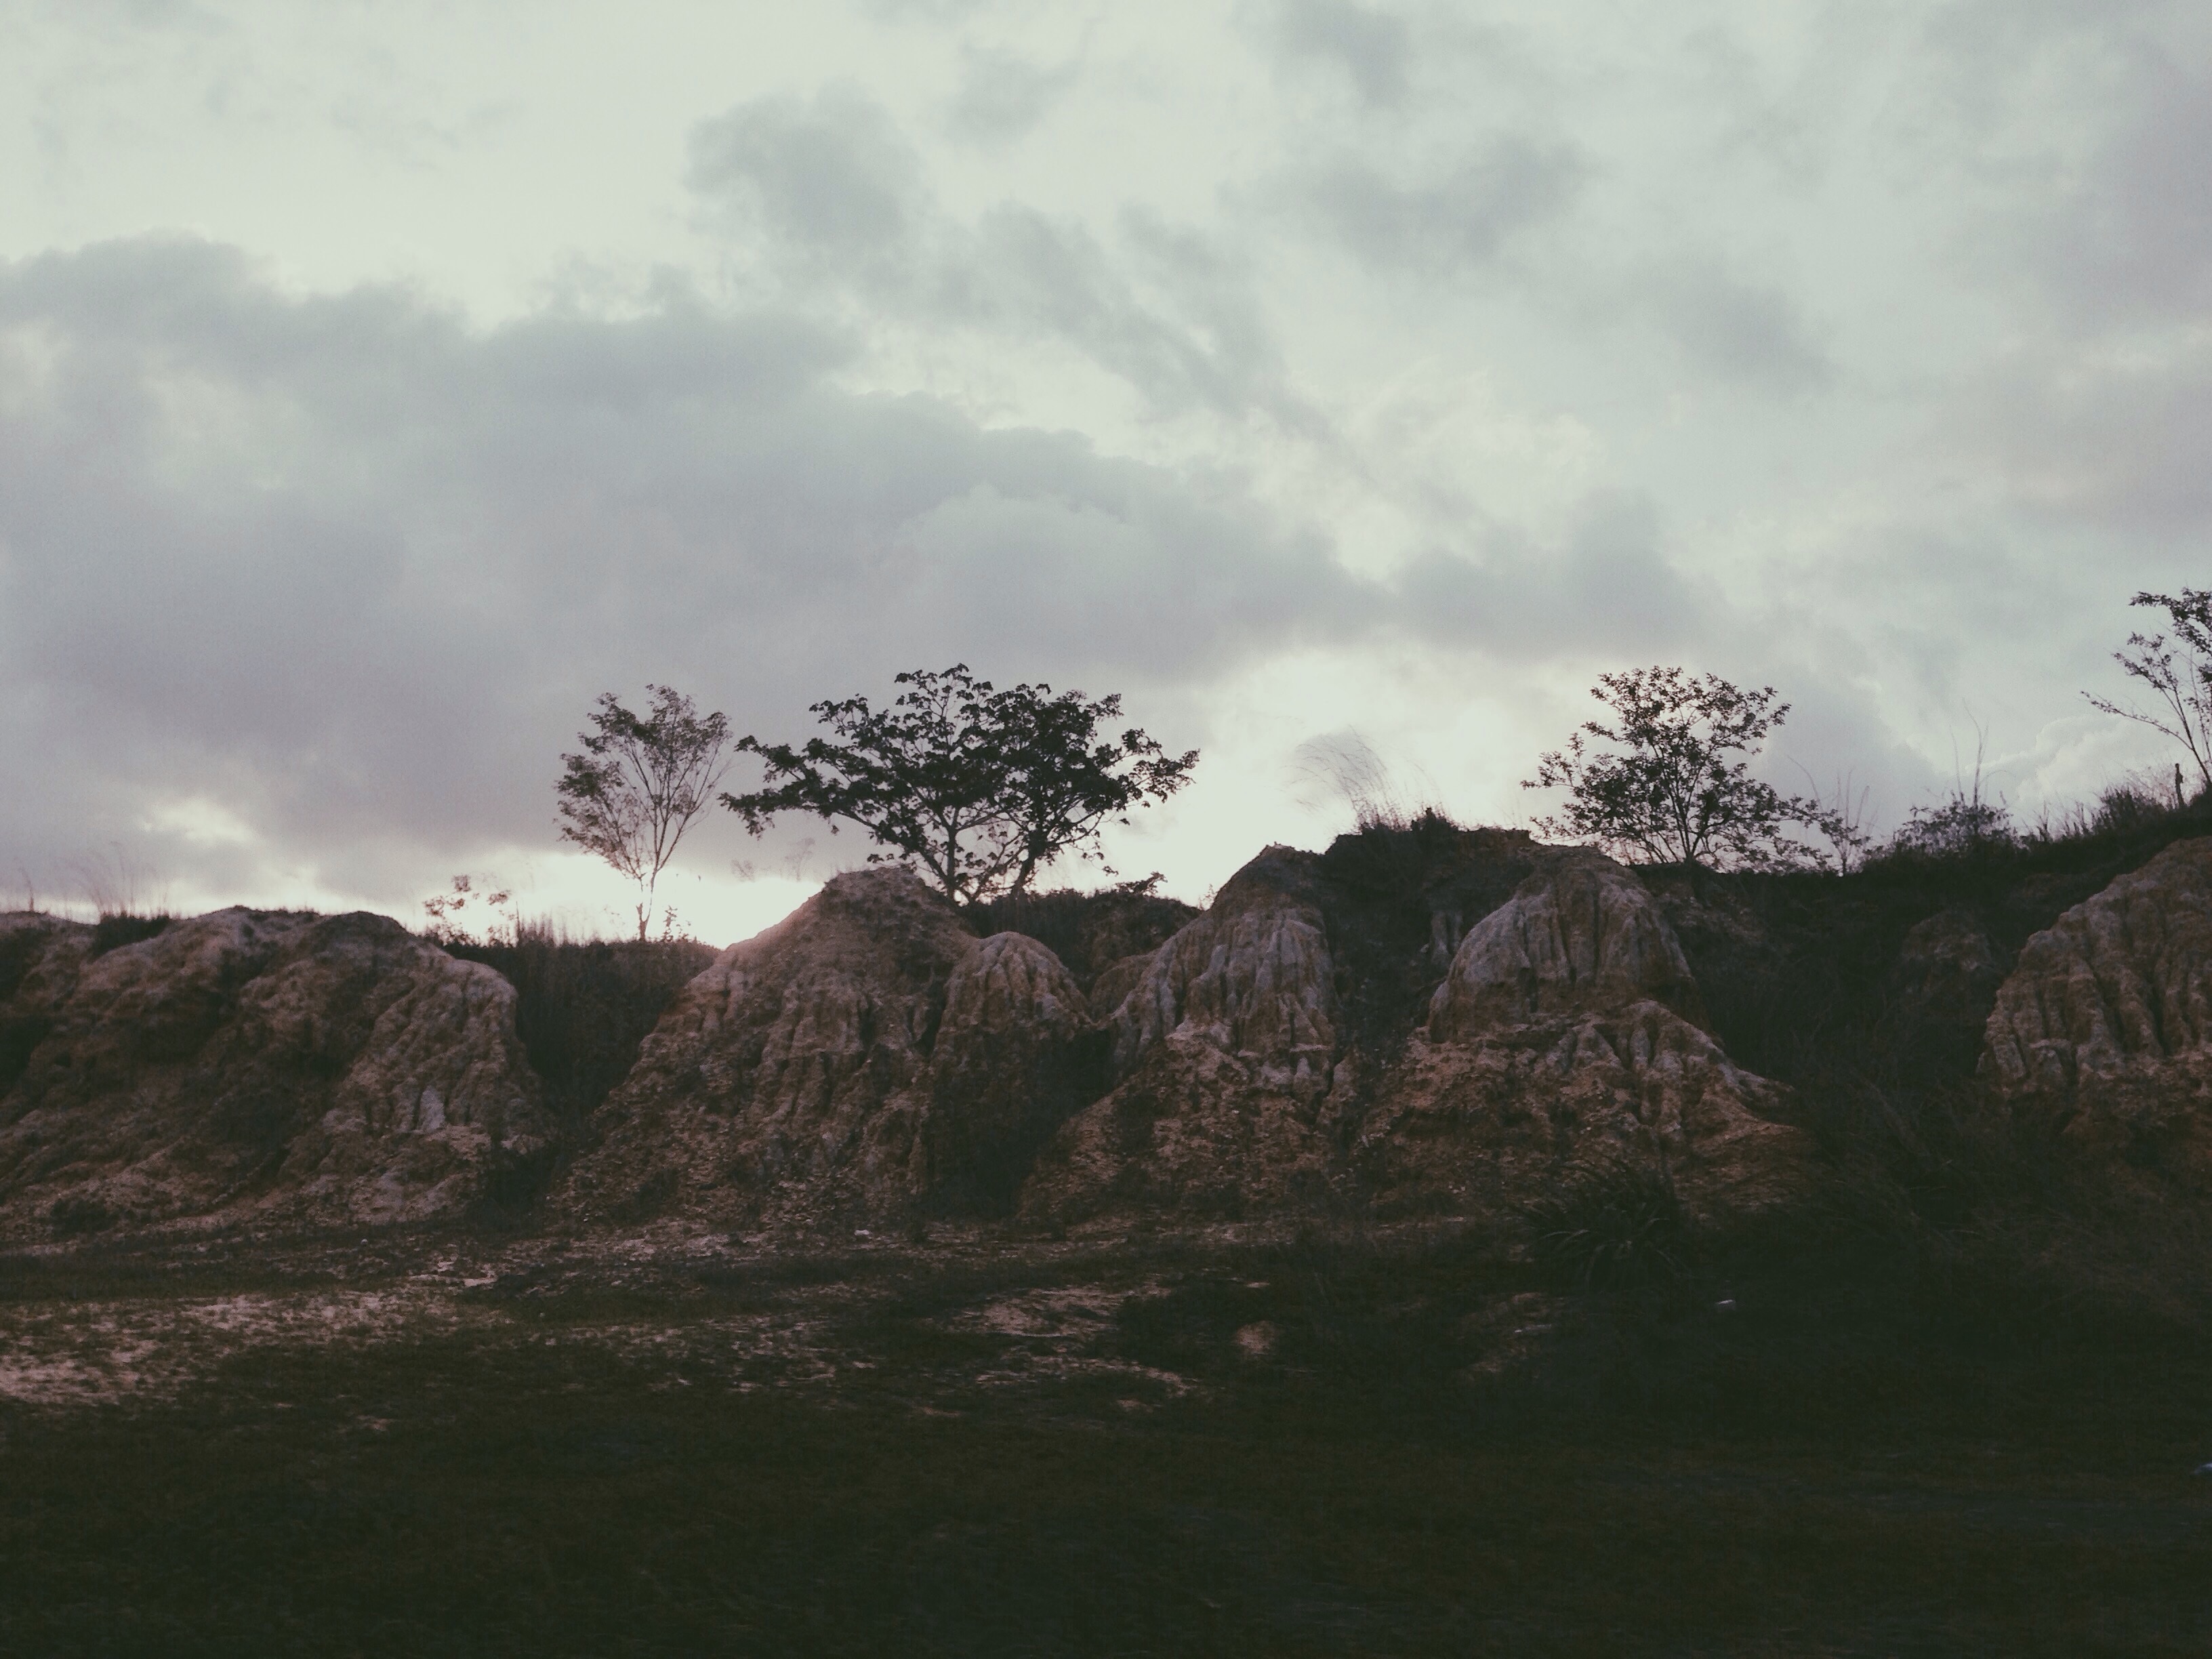
landscape, tree, nature, forest, grass, rock, horizon, wilderness, mountain, cloud, sky, mist, morning, hill, dawn, valley, mountain range, dusk, savanna, plain, plateau, habitat, rural area, natural environment, geographical feature, atmospheric phenomenon, woody plant, mountainous landforms